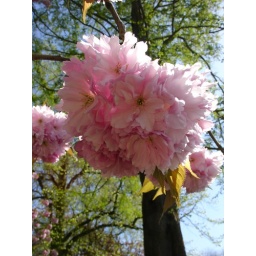
pink flower in the park